Mucilinda

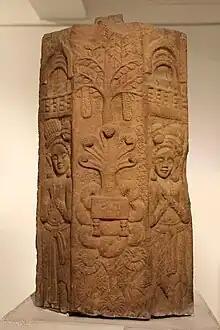
Pillar with Naga Mucalinda protecting the throne of the Buddha. Railing pillar from Jagannath Tekri, Pauni (Bhandara District). 2nd-1st century BCE. National Museum of India.

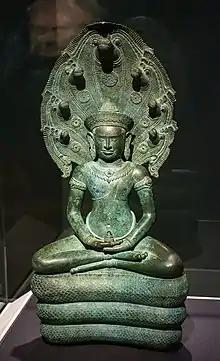
12th century Khmer bronze Naga-enthroned Buddha from Banteay Chhmar, Cambodia. Cleveland Museum of Art.

Mucilinda (Pali: "Mucalinda") is a nāga who protected Śākyamuni Buddha from the elements after his enlightenment.